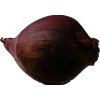
Label: red_onion